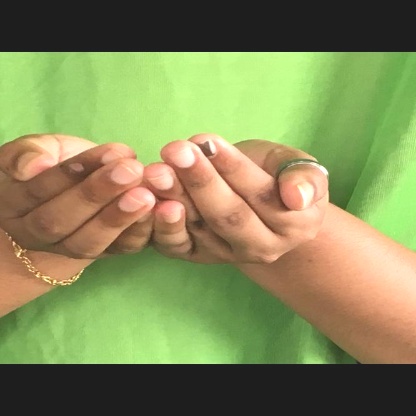
Mudra: Pushpaputa